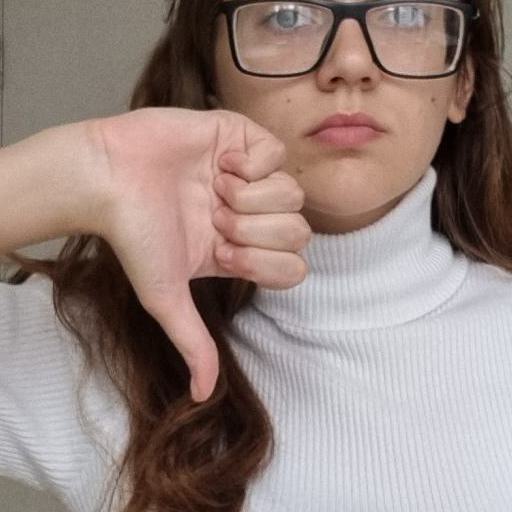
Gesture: dislike